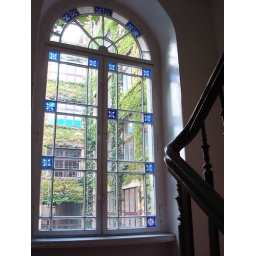
lovely window inside of stairwell of building in the same compound sharing the courtyard with the Contemporary Fine Arts Gallery